Marching band

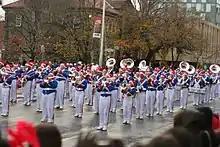
A marching band during the 2008 Toronto Santa Claus Parade.

Nearly all marching band personnel wear some kind of uniform. Military-style uniforms are most common, but there are bands that use everything from matching T-shirts and shorts to formal wear. The school or organization's name, symbol, or colors are commonly applied to uniforms. Uniforms may also have substantially different colors on the front and back, so if band members turn suddenly ("flank"), the audience sees a striking change of color. Band members at many Ivy League schools wear a jacket and tie while performing. The Southern Methodist University band wear a different combination of jackets, vests, ties, shirts, and pants for each half (changing before halftime) of each game and no clothing or uniform combinations are repeated during the marching season. The Alma College Kiltie Marching Band is famous for wearing kilts made of the official Alma College tartan.